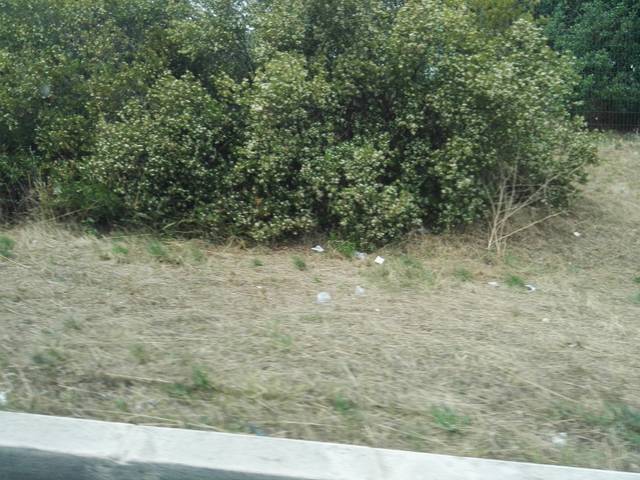
Region: Portugal
Coordinates: 38.778, -9.124